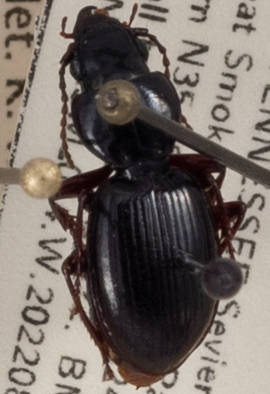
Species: Cyclotrachelus freitagi
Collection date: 2022-08-02
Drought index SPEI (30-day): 1.69
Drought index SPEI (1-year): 1.16
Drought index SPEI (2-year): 1.642